Chris Lewis (cricketer)

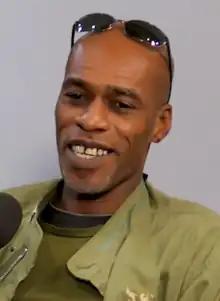
Lewis in 2021

Clairmonte Christopher Lewis (born 14 February 1968) is an English former cricketer, who played for Nottinghamshire, Surrey and Leicestershire in the 1990s. He played in 32 Test matches and 53 One Day Internationals (ODIs) for England between 1990 and 1998. He was a part of the English squad which finished as runners-up at the 1992 Cricket World Cup.